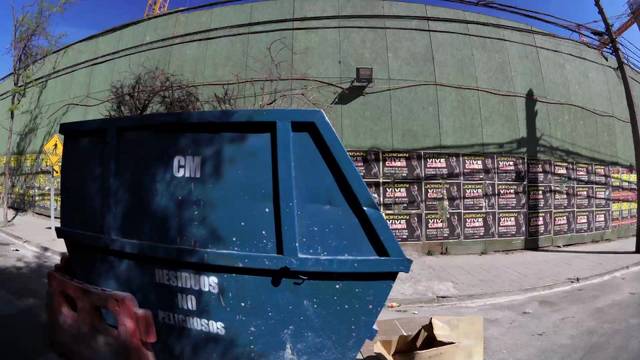
Region: Chile
Coordinates: -33.423, -70.653